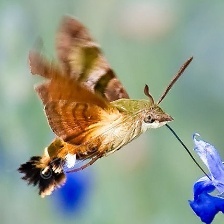
Species: HUMMING BIRD HAWK MOTH